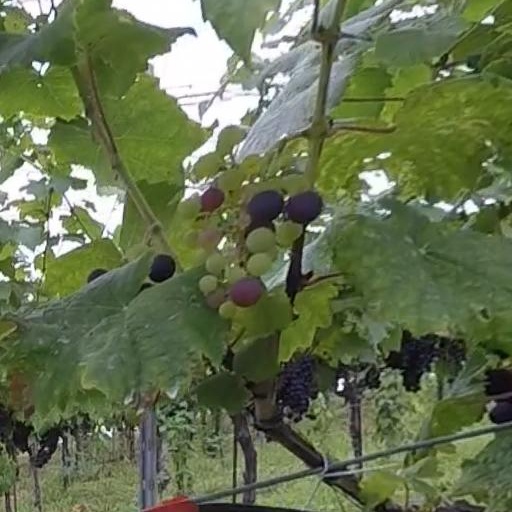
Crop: grape